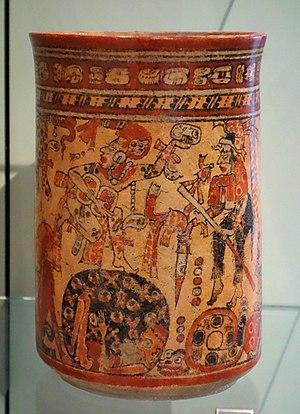
Tomb Raider: Underworld est un jeu vidéo d’action-aventure développé par Crystal Dynamics et édité par Eidos, sorti le 21 novembre 2008. Il est sorti sur PlayStation 2, PlayStation 3, Wii, Windows, Mac OS X, Xbox 360 et Nintendo DS. Il s’agit du huitième épisode de la série Tomb Raider, et du troisième développé par Crystal Dynamics. Seules les versions PS2 et Wii ont été développées par une société tierce du nom de Buzz Monkey Software.